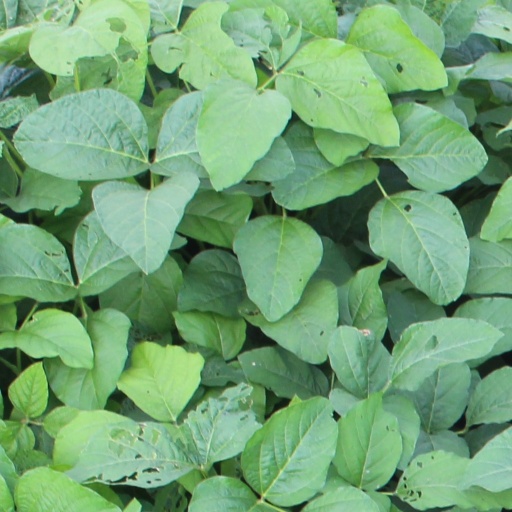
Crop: soybean